Anton Flettner

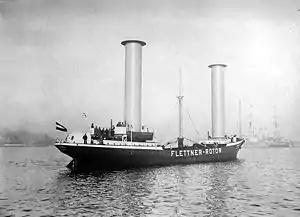

In 1923, Finnish architect Sigurd Johannes Savonius took interest in Flettner's rotor ship, and the two began a collaboration. By the next year, the architect had invented the Savonius wind turbine, and by 1930 had patented a ventilation device based on the wind turbine. The patent was later acquired by Flettner's firm Flettner Ventilator Limited, which still manufactures modern versions of the device in Britain. It has been widely used on buses, vans, boats, railroad cars, campervans, and trucks to assist cooling in warm weather.